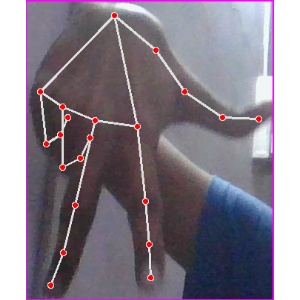
अक्षर: ग